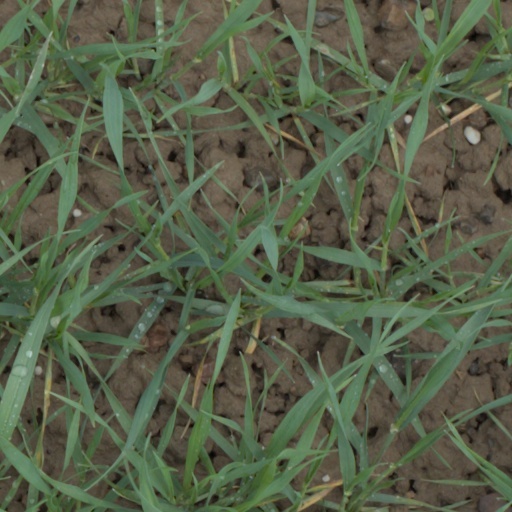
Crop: wheat